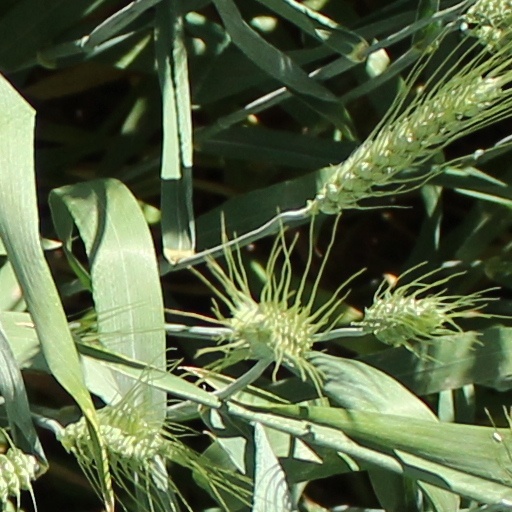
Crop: wheat